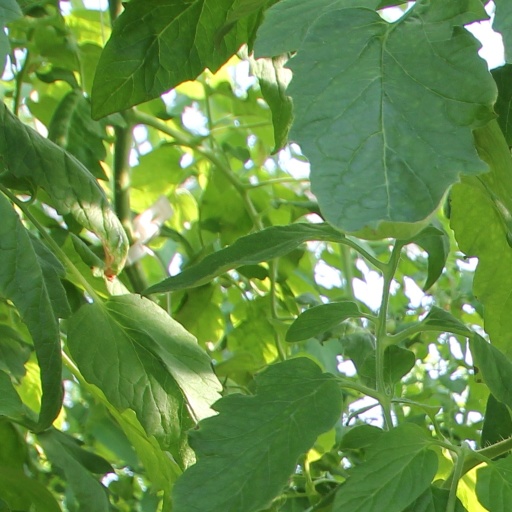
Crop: tomato